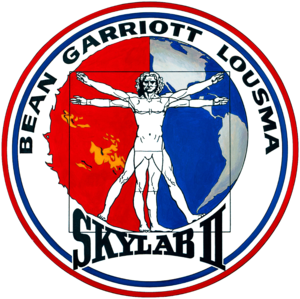
Skylab 3 est la deuxième mission habitée à destination de Skylab, la première station spatiale américaine. La mission Skylab 3 a commencé le 28 juillet 1973, avec le lancement des trois astronautes par une fusée Saturn IB, et a duré 59 jours, 11 heures et 9 minutes. Un total de 1 084,7 heures ont été compilées par les astronautes de Skylab 3, effectuant des expériences scientifiques dans les domaines d'activités médicales, d'observations solaires, des ressources de la Terre et d'autres expériences.
Alan La Vern Bean dit Al Bean, né le 15 mars 1932 à Wheeler et mort le 26 mai 2018 à Houston, est un pilote d'essais et un astronaute américain de la NASA.
Jack Robert Lousma est un astronaute américain né le 29 février 1936, à Grand Rapids.